Jane Spencer, Baroness Churchill

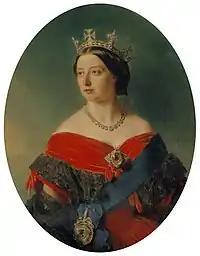
Queen Victoria in 1856, two years after Lady Churchill's appointment

Churchill was a devoted friend and trusted advisor of Queen Victoria. Churchill's father had been one of the men in attendance on Victoria's predecessor, William IV, and in 1854 Churchill was appointed as a Lady of the Bedchamber, a position that required her to accompany Victoria to ceremonies and public engagements. Churchill was to hold the position until her death forty-six years later, making her the longest-serving member of the queen's personal household. She was a member of the Royal Order of Victoria and Albert, Third Class.